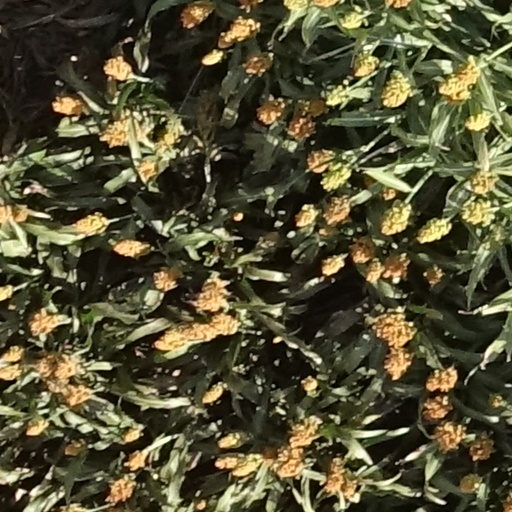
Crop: sorghum